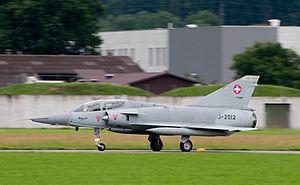
Le musée de l'aviation militaire de Payerne "Clin d'Ailes" présente à son public des avions militaires suisses de la génération des réacteurs et turbines. Il est situé sur la base aérienne de Payerne en Suisse. Il montre une douzaine d'avions et hélicoptères dans deux halles d'exposition. Pendant deux à trois semaines de service de vol, le musée présente un Mirage III DS en vol.